Artavasdes I of Armenia

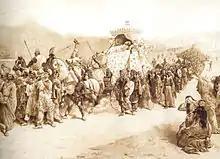
Painting of Artaxias's funeral by Giuseppe Canella

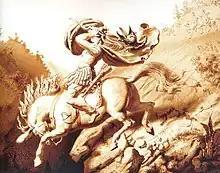
Artavasdes I falling into the cave of Masis

Khorenatsi relates a folk tradition about Artavasdes's death which he attributes to the minstrels of Goghtn. Many sacrifices were made in the country on the occasion of Artaxias I's death, in accordance with Armenian custom. Artavasdes complained to his dead father: "Since you went and took all the land with you, / to what purpose shall I reign over these ruins?" Artaxias cursed his son from the grave with the following words: "If you go hunting up on Noble Masis, / the spirits [] will seize you and take you up to Noble Masis; / there you will remain and no more see the light." Khorenatsi writes that Armenian elders in his time would tell the tale that Artavasdes was imprisoned in a cave, with two dogs constantly gnawing at his chains so that their master would be freed and destroy the world. However, his chains are strengthened by the sound of blacksmiths' hammering. For this reason, blacksmiths would strike their anvils three or four times on Sundays. The 5th-century Armenian author Eznik of Kolb writes that superstitious Armenians believed that Artavazd was imprisoned by evil demons. According to Eznik, just as the Jews expected the coming of their king David, so did Armenians believe that Artavasdes will return and rule the world.